Anti-austerity movement in Greece

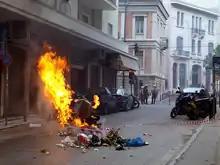
A bin on fire during riots of 29 June in a street near parliament.

5 June was set as a second day of pan-European demonstrations and marked the 12th continuous day of demonstrations. It is estimated that well over 200,000 gathered at Athens' Syntagma Square that evening to protest against the government. Some sources put the number of people in front of the parliament to over 300,000 while the organizers claim that over 500,000 people took part in the demonstration, making it the largest demonstration in Athens since the 1980s. At the people's assembly a direct connection with Madrid's Puerta del Sol was made via Skype. Some tension occurred on 5 June, as protesters were prevented from heading towards Syntagma Square by riot police, which had put together large metallic barriers to close off streets. Police also brought a water cannon to the protests. Demonstrations also took place in Thessaloniki, Patras and Heraklion, as well as many other Greek cities.Some of the most popular slogans of that day included: